Panzer Tactics HD

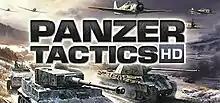
Steam digital banner art

Panzer Tactics HD is a turn-based tactical video game for PC and iPad developed by Sproing Interactive Media and published by bitComposer Games. The game was released on May 22, 2014 on Steam and on iOS for the iPad. It was released worldwide in English, French, Italian, German, Spanish and Russian.